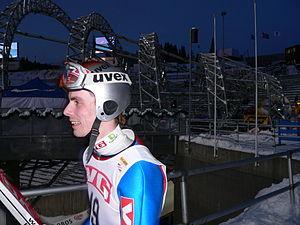
Henning Stensrud est un ancien sauteur à ski norvégien.